Dymshits–Kuznetsov hijacking affair

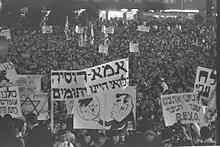
A protest rally is held against the death penalty at Kikar Malchei Israel in Tel Aviv

The Dymshits–Kuznetsov aircraft hijacking affair, also known as The First Leningrad Trial or Operation Wedding (or Дело группы Дымшица-Кузнецова) (Leningrad Airplaine Affair), was an attempt to hijack a civilian aircraft on 15 June 1970 by a group of 16 Soviet refuseniks in order to escape to the West. Even though the attempt was unsuccessful, it was a notable event in the course of the Cold War because it drew international attention to human rights violations in the Soviet Union and resulted in the temporary loosening of emigration restrictions.